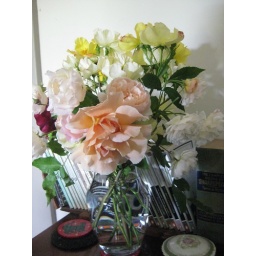
The big apricot rose in the front is Just Joey. The yellow singles in the back are Flutterbye.